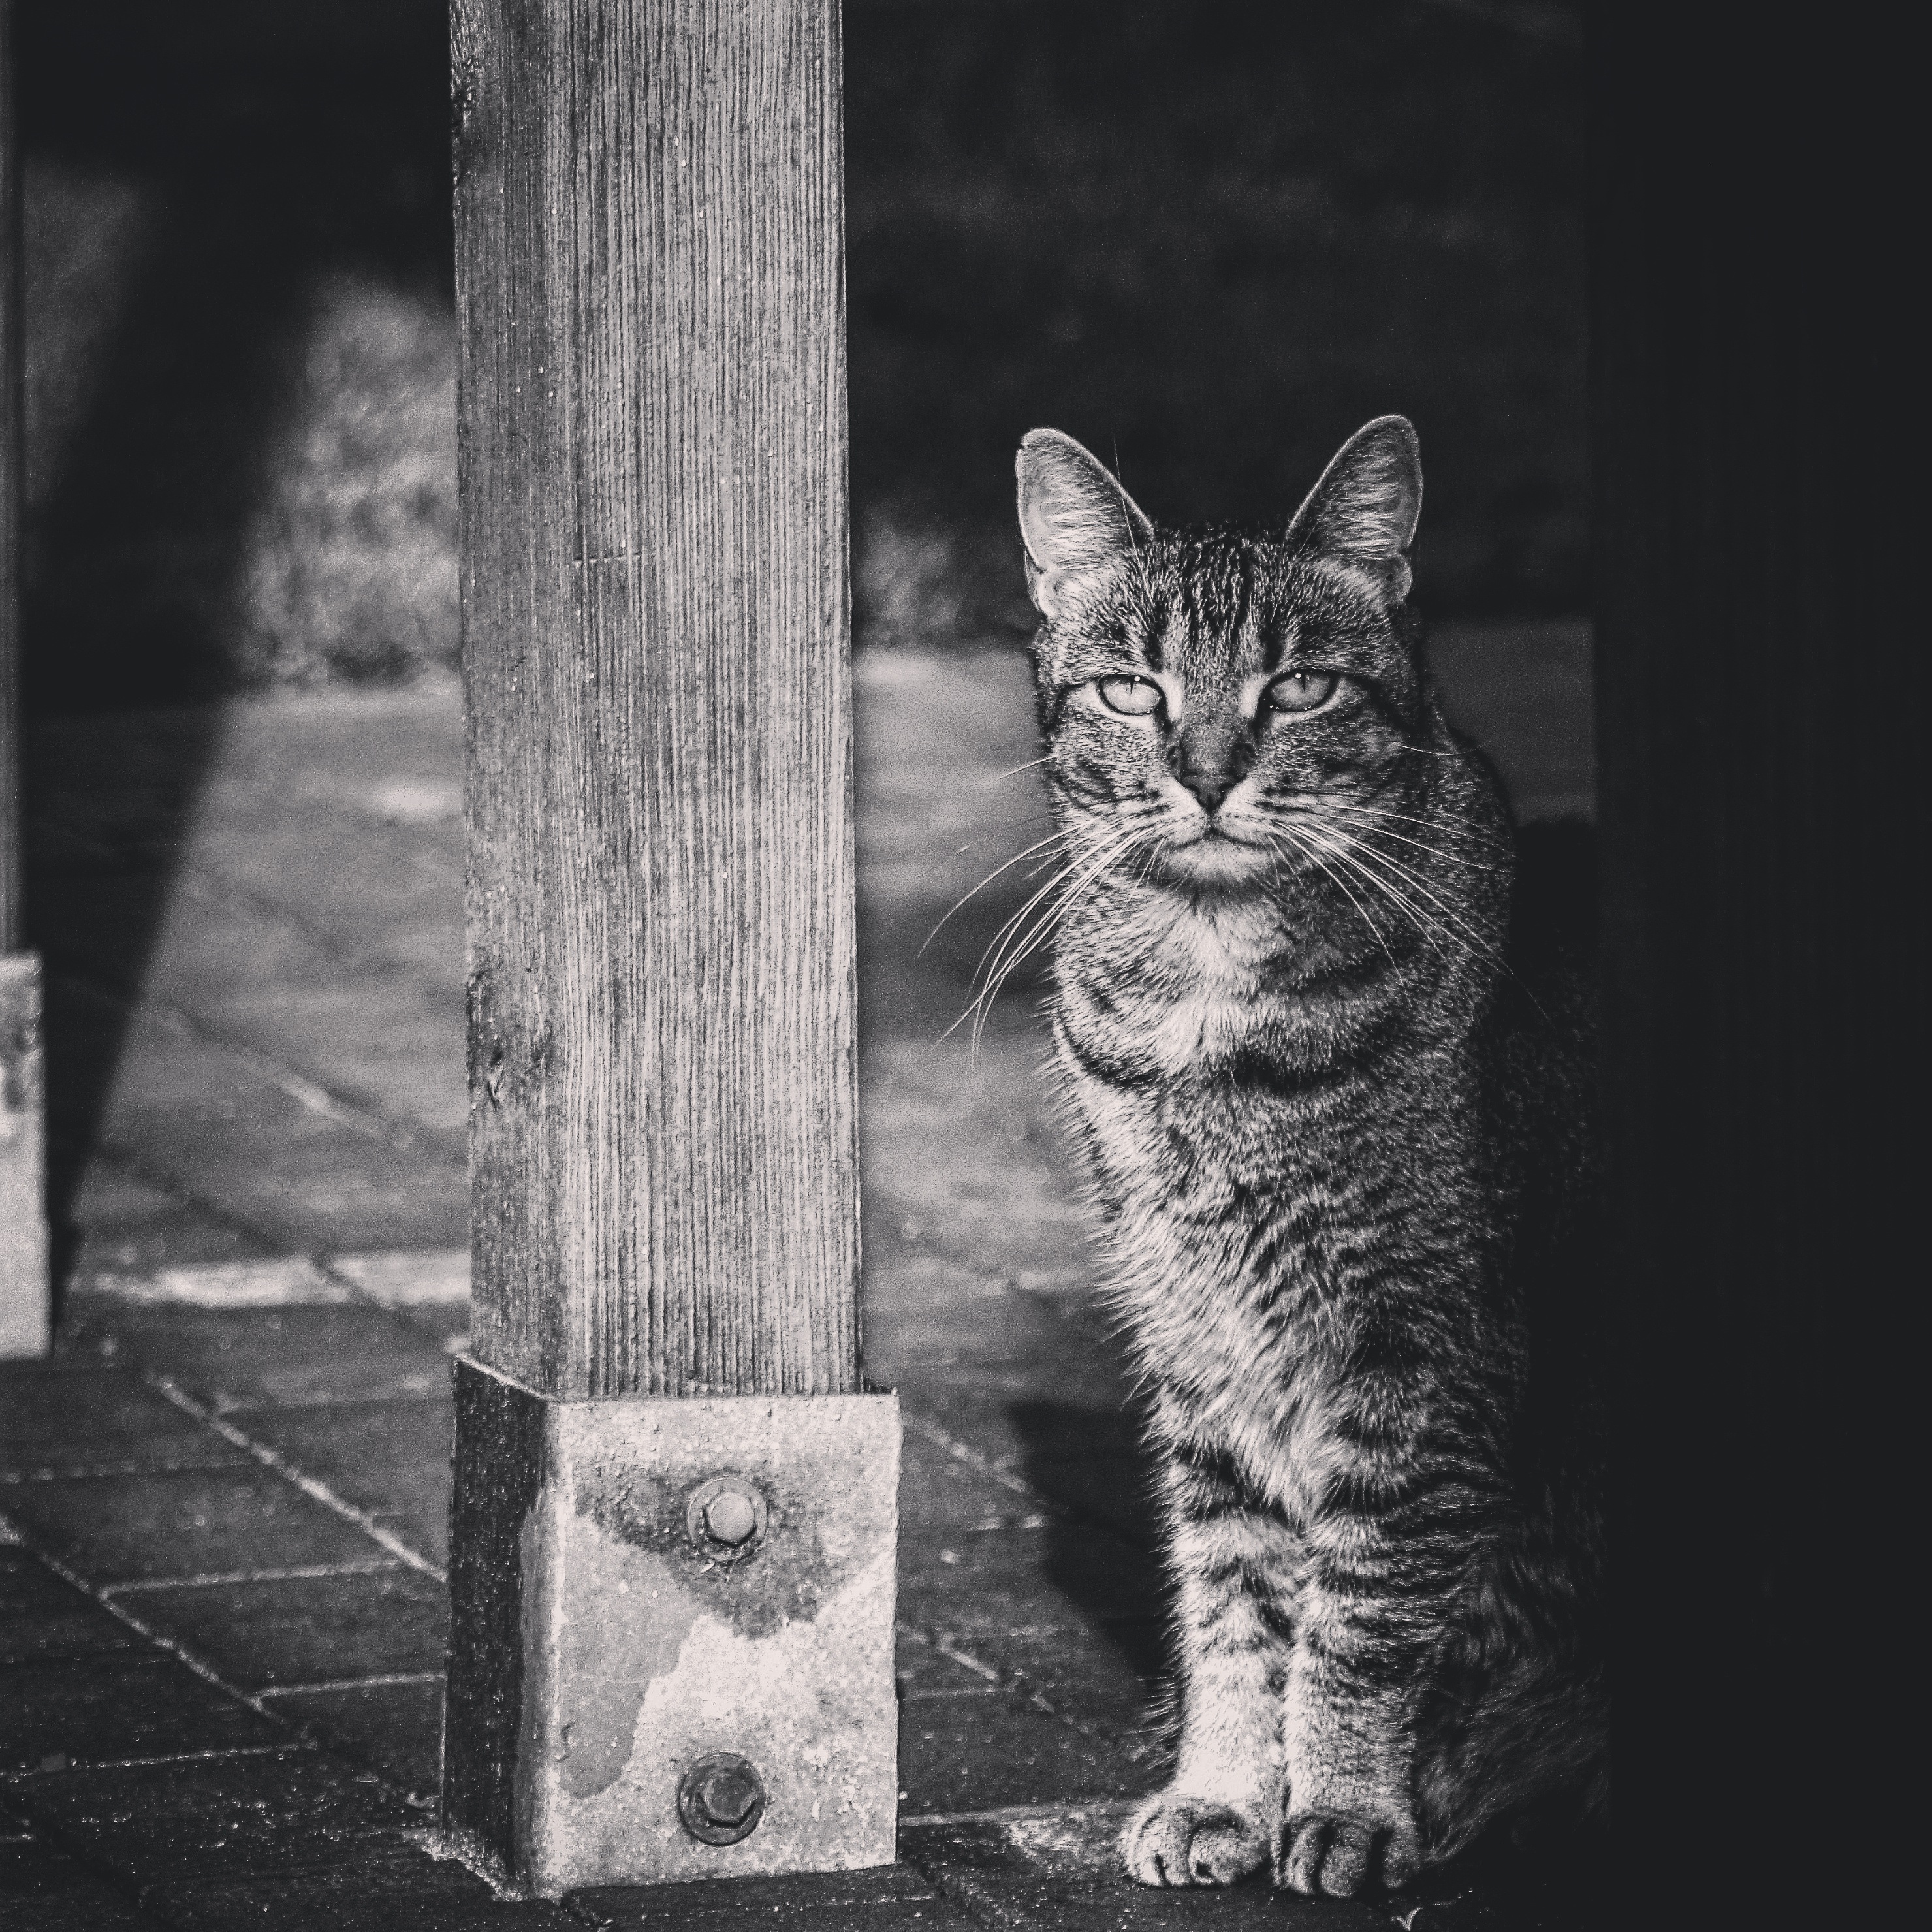
black and white, white, kitten, cat, mammal, black, monochrome, black white, bw, whiskers, animals, vertebrate, sw, tabby cat, monochrome photography, small to medium sized cats, cat like mammal